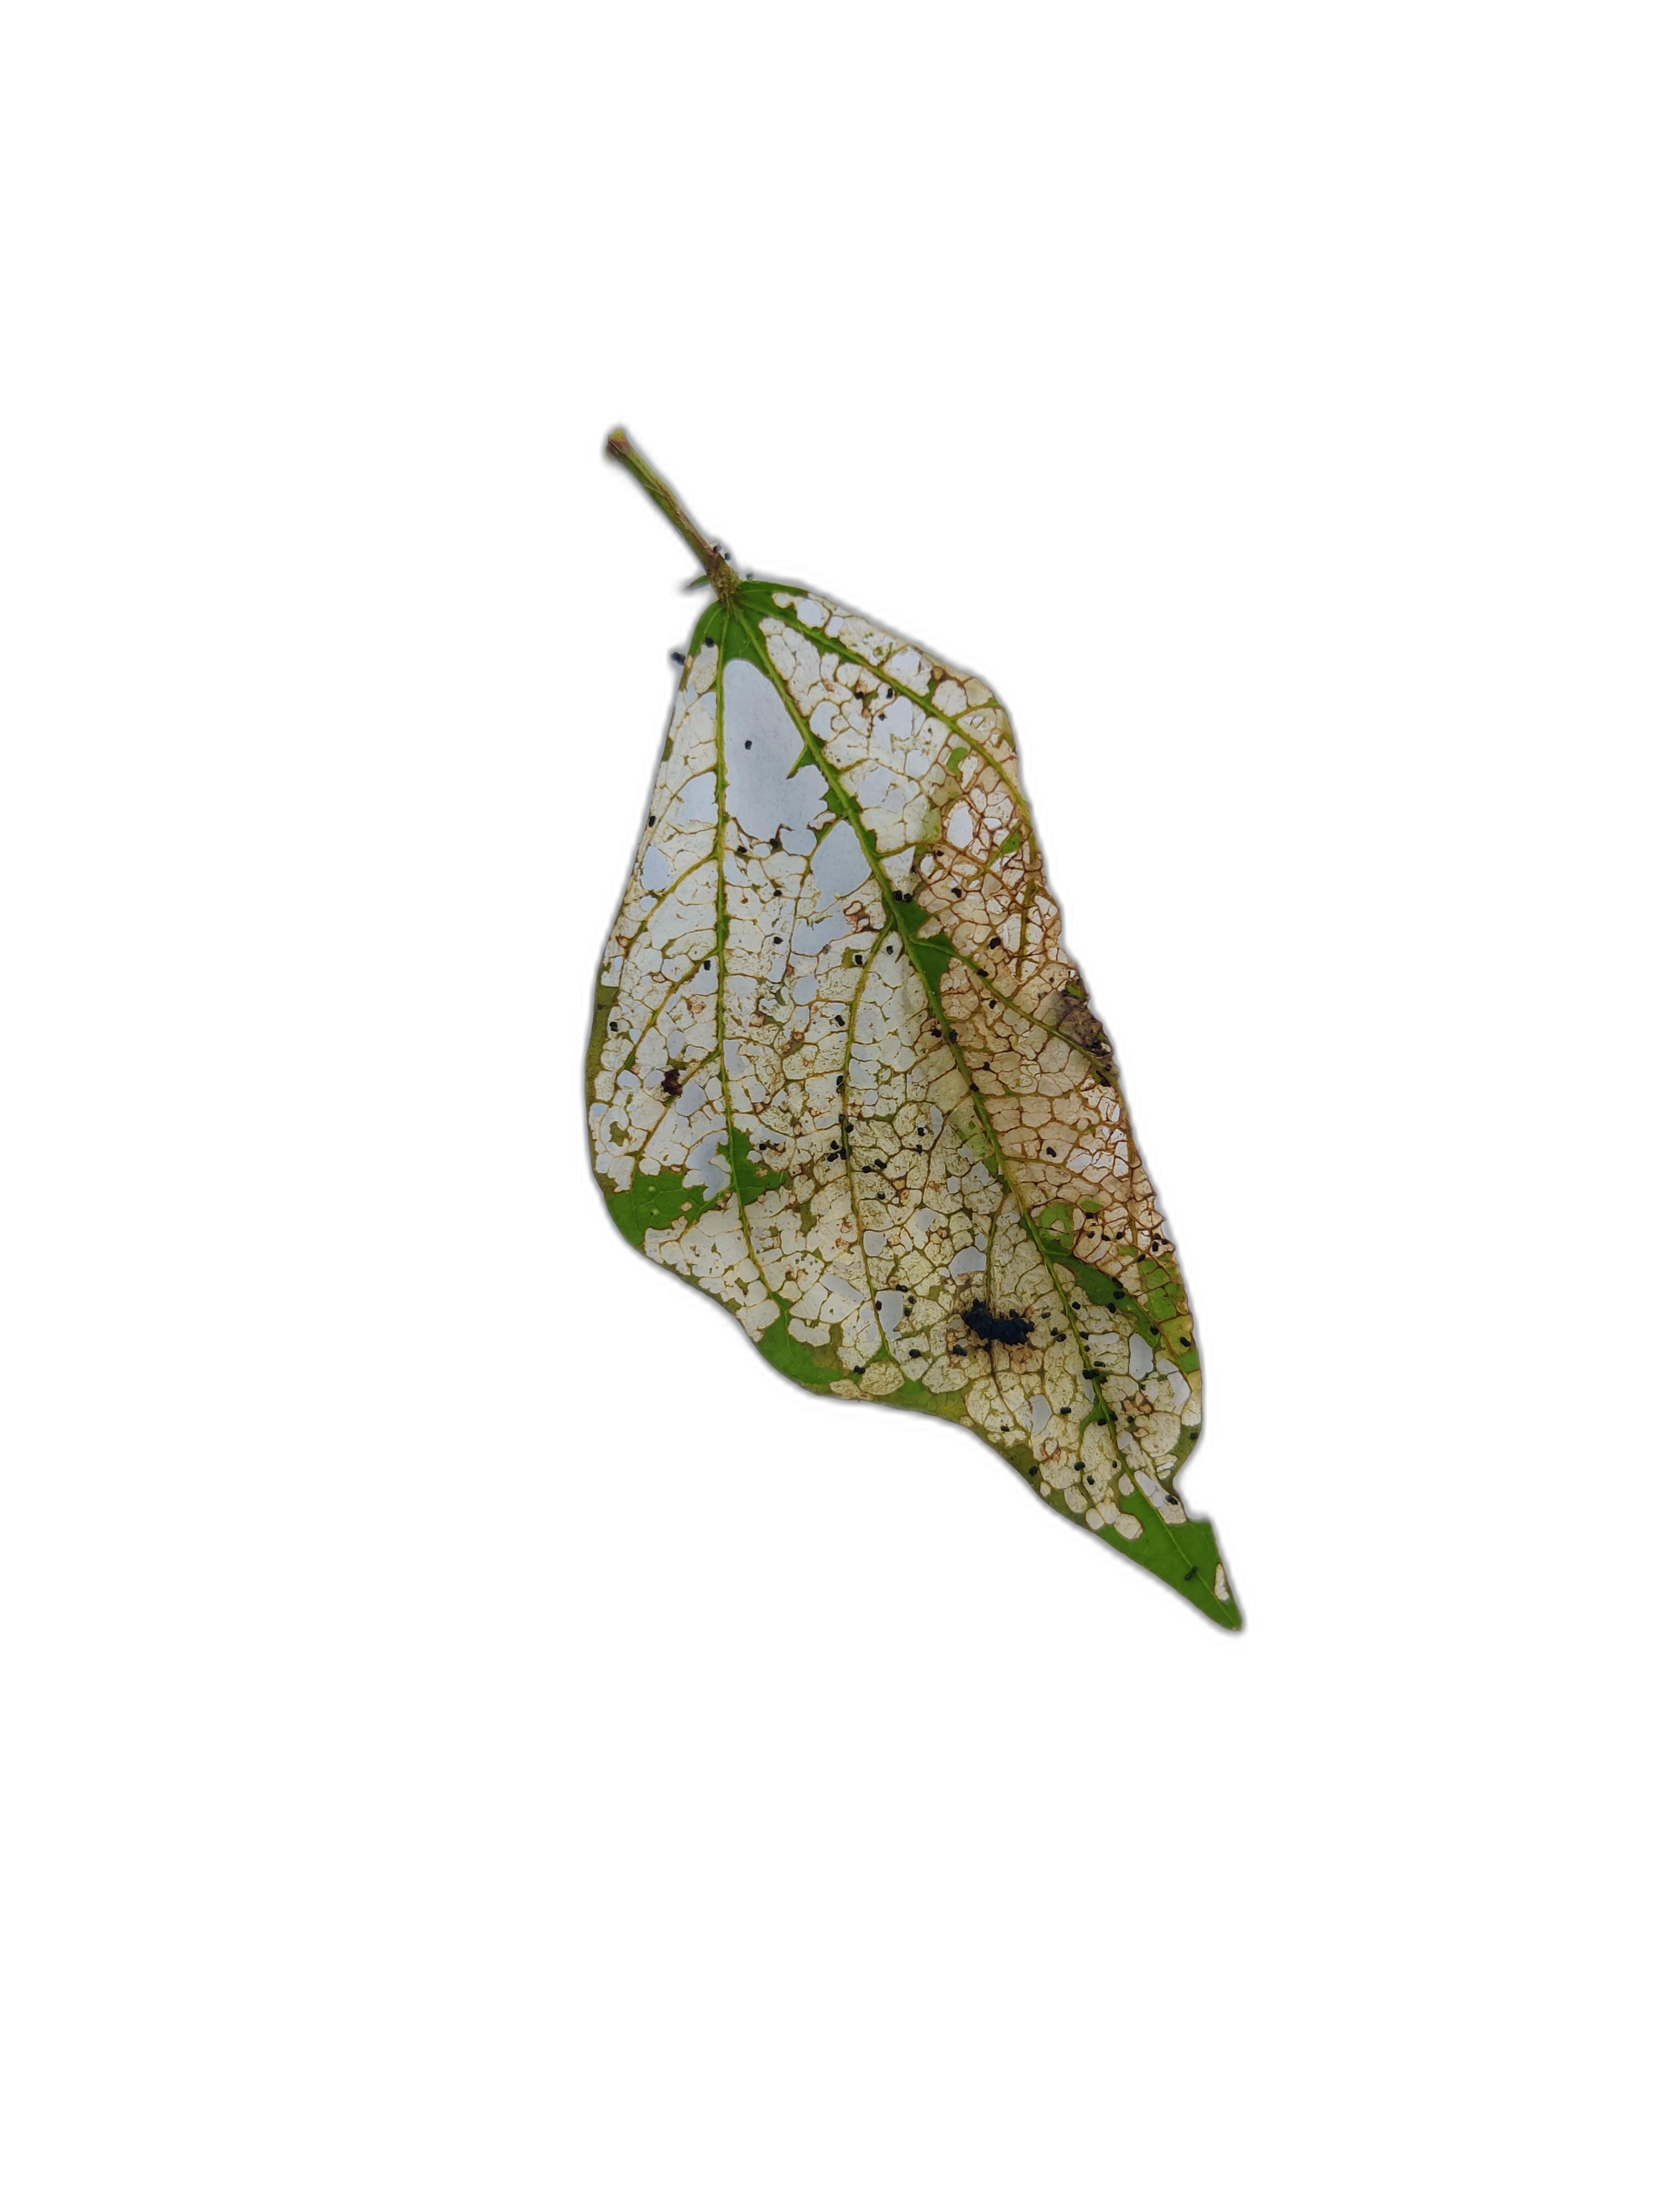
Label: Insect